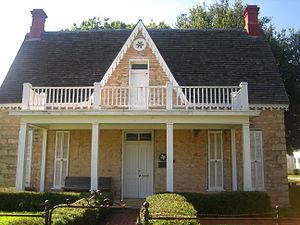
La ville américaine de Stephenville est située dans le comté d'Erath, dans l’État du Texas. Selon le recensement de 2010, sa population s’élève à 17 123 habitants.